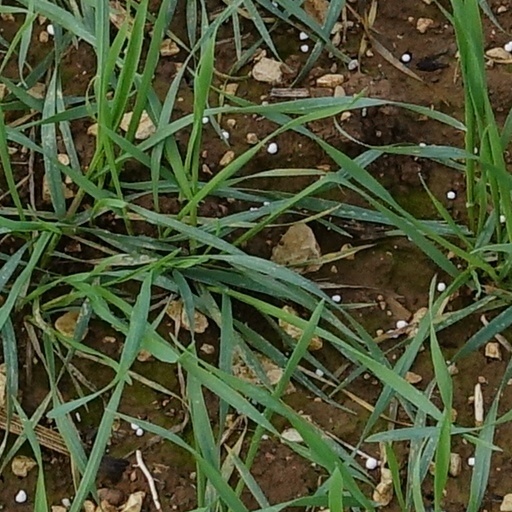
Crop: wheat